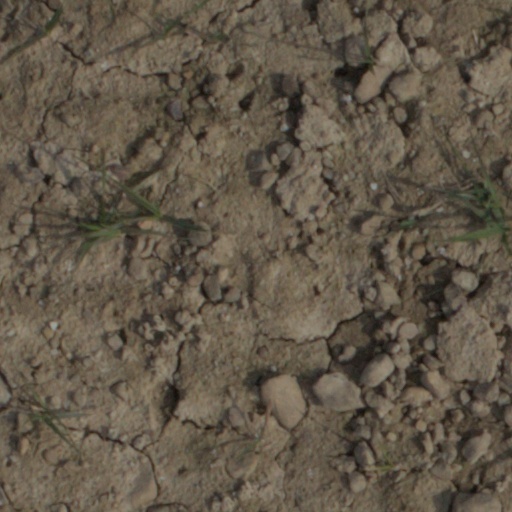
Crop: wheat